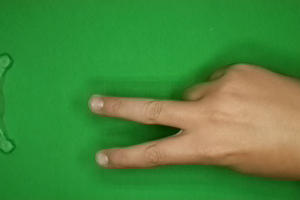
Label: scissors